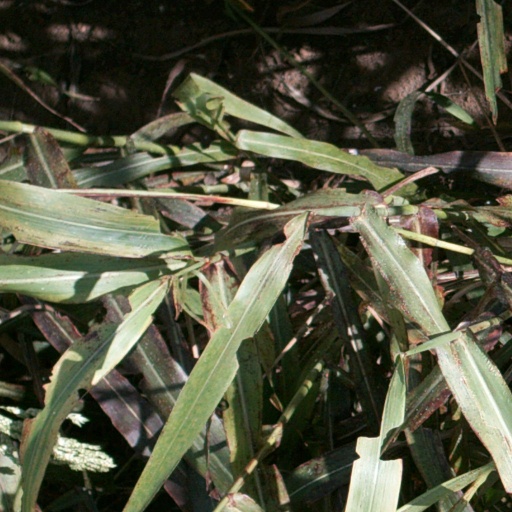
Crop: sorghum